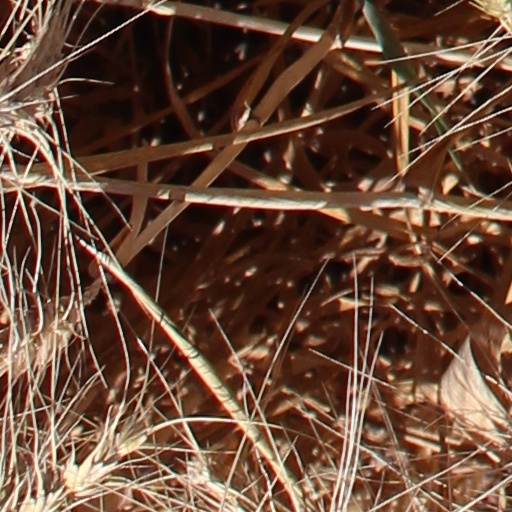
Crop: wheat